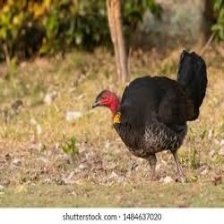
Species: BUSH TURKEY
Scientific name: ALECTURA LATHAMI